Jeeves of Belgravia

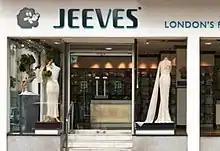
Jeeves of Belgravia, flagship store on Pont Street

Sydney Jacob and David Sandeluss. After being granted permission from P.G. Wodehouse to use the Jeeves name, the pair opened a shop at 8-10 Pont Street in Belgravia, London offering a specialist dry cleaning service for luxury garments. This shop in Pont Street is still the flagship shop today.